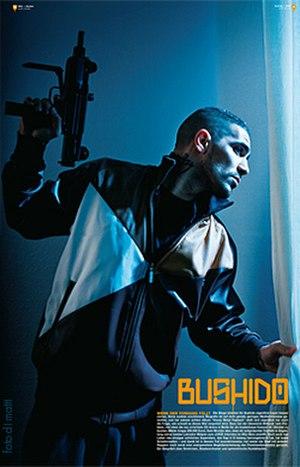
Bushido, de son vrai nom Anis Mohamed Youssef Ferchichi, est un rappeur allemand, né le 28 septembre 1978 à Bonn d'une mère allemande et d'un père tunisien. Il habite à Berlin et son style musical s'inspire du gangsta rap américain.